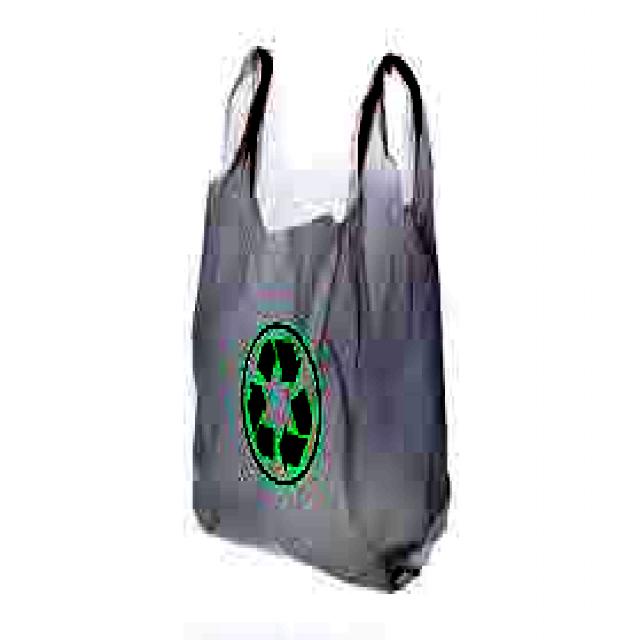
Label: Plastic